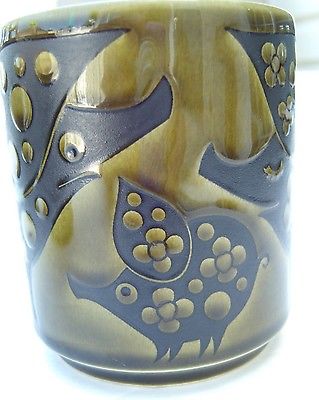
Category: mug